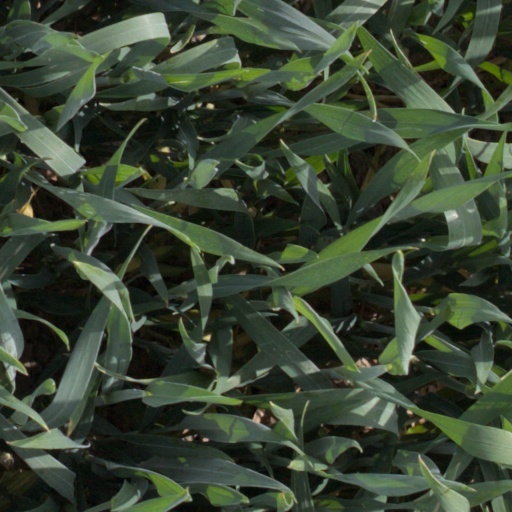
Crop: wheat